Gayle language

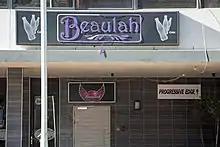
Beaulah Bar in De Waterkant, Cape Town, takes its name from the Gayle word for "beautiful".

Gayle, or Gail, is an English- and Afrikaans-based gay argot or slang used primarily by English and Afrikaans-speaking homosexual men in urban communities of South Africa, and is similar in some respects to Polari in the United Kingdom, from which some lexical items have been borrowed. The equivalent language used by gay South African men who speak Bantu languages is called "IsiNgqumo", and is based on a Nguni lexicon.